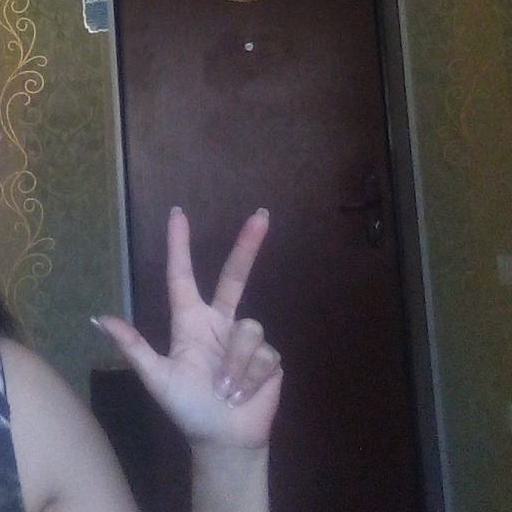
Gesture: three2